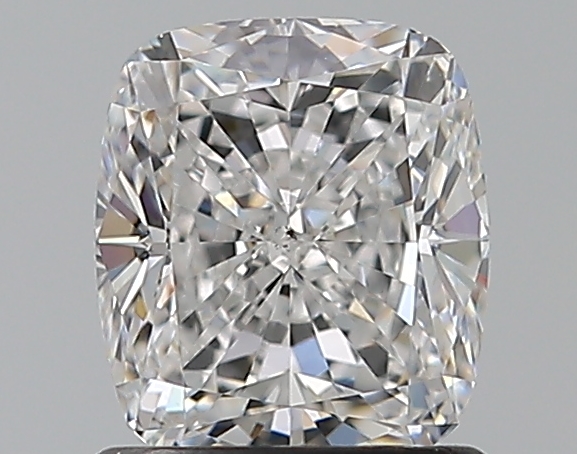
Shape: cushion
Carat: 1.2
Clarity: VS2
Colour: E
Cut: EX
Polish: EX
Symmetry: EX
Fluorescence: F
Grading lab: GIA
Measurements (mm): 6.37 x 5.6 x 3.9